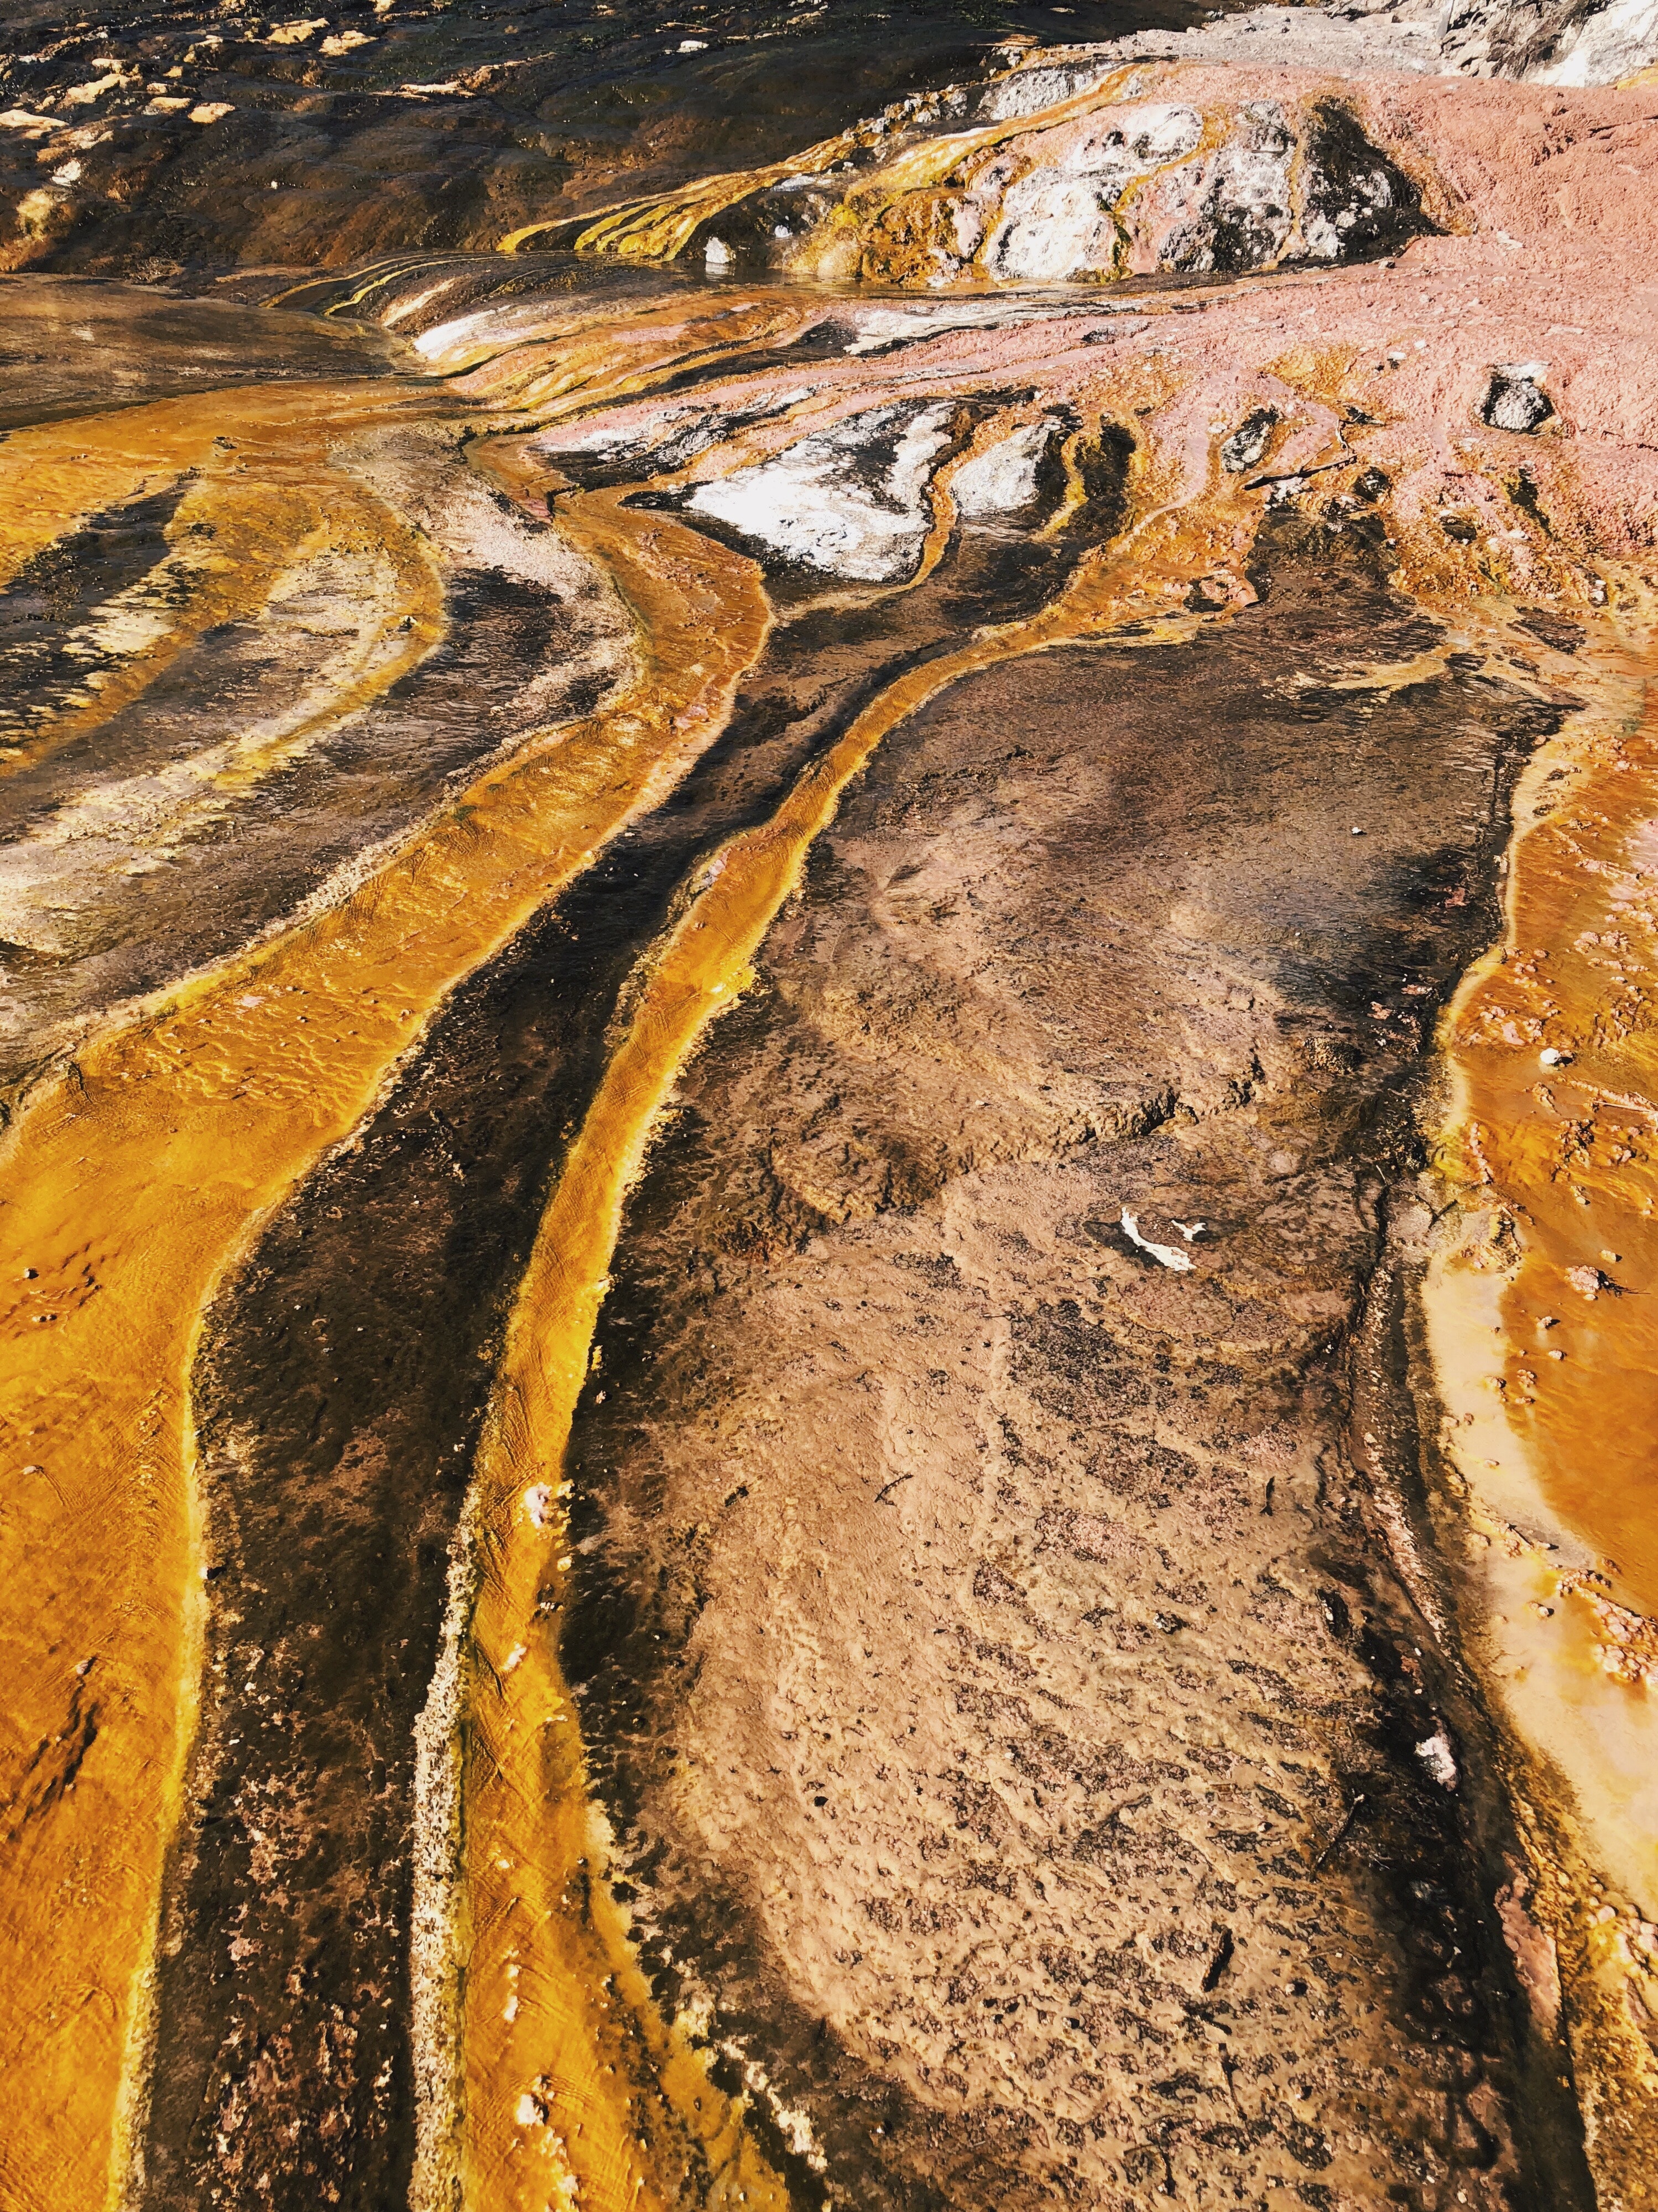
geological phenomenon, geology, rock, soil, tree, photography, formation, painting, bedrock, national park, outcrop, mineral spring